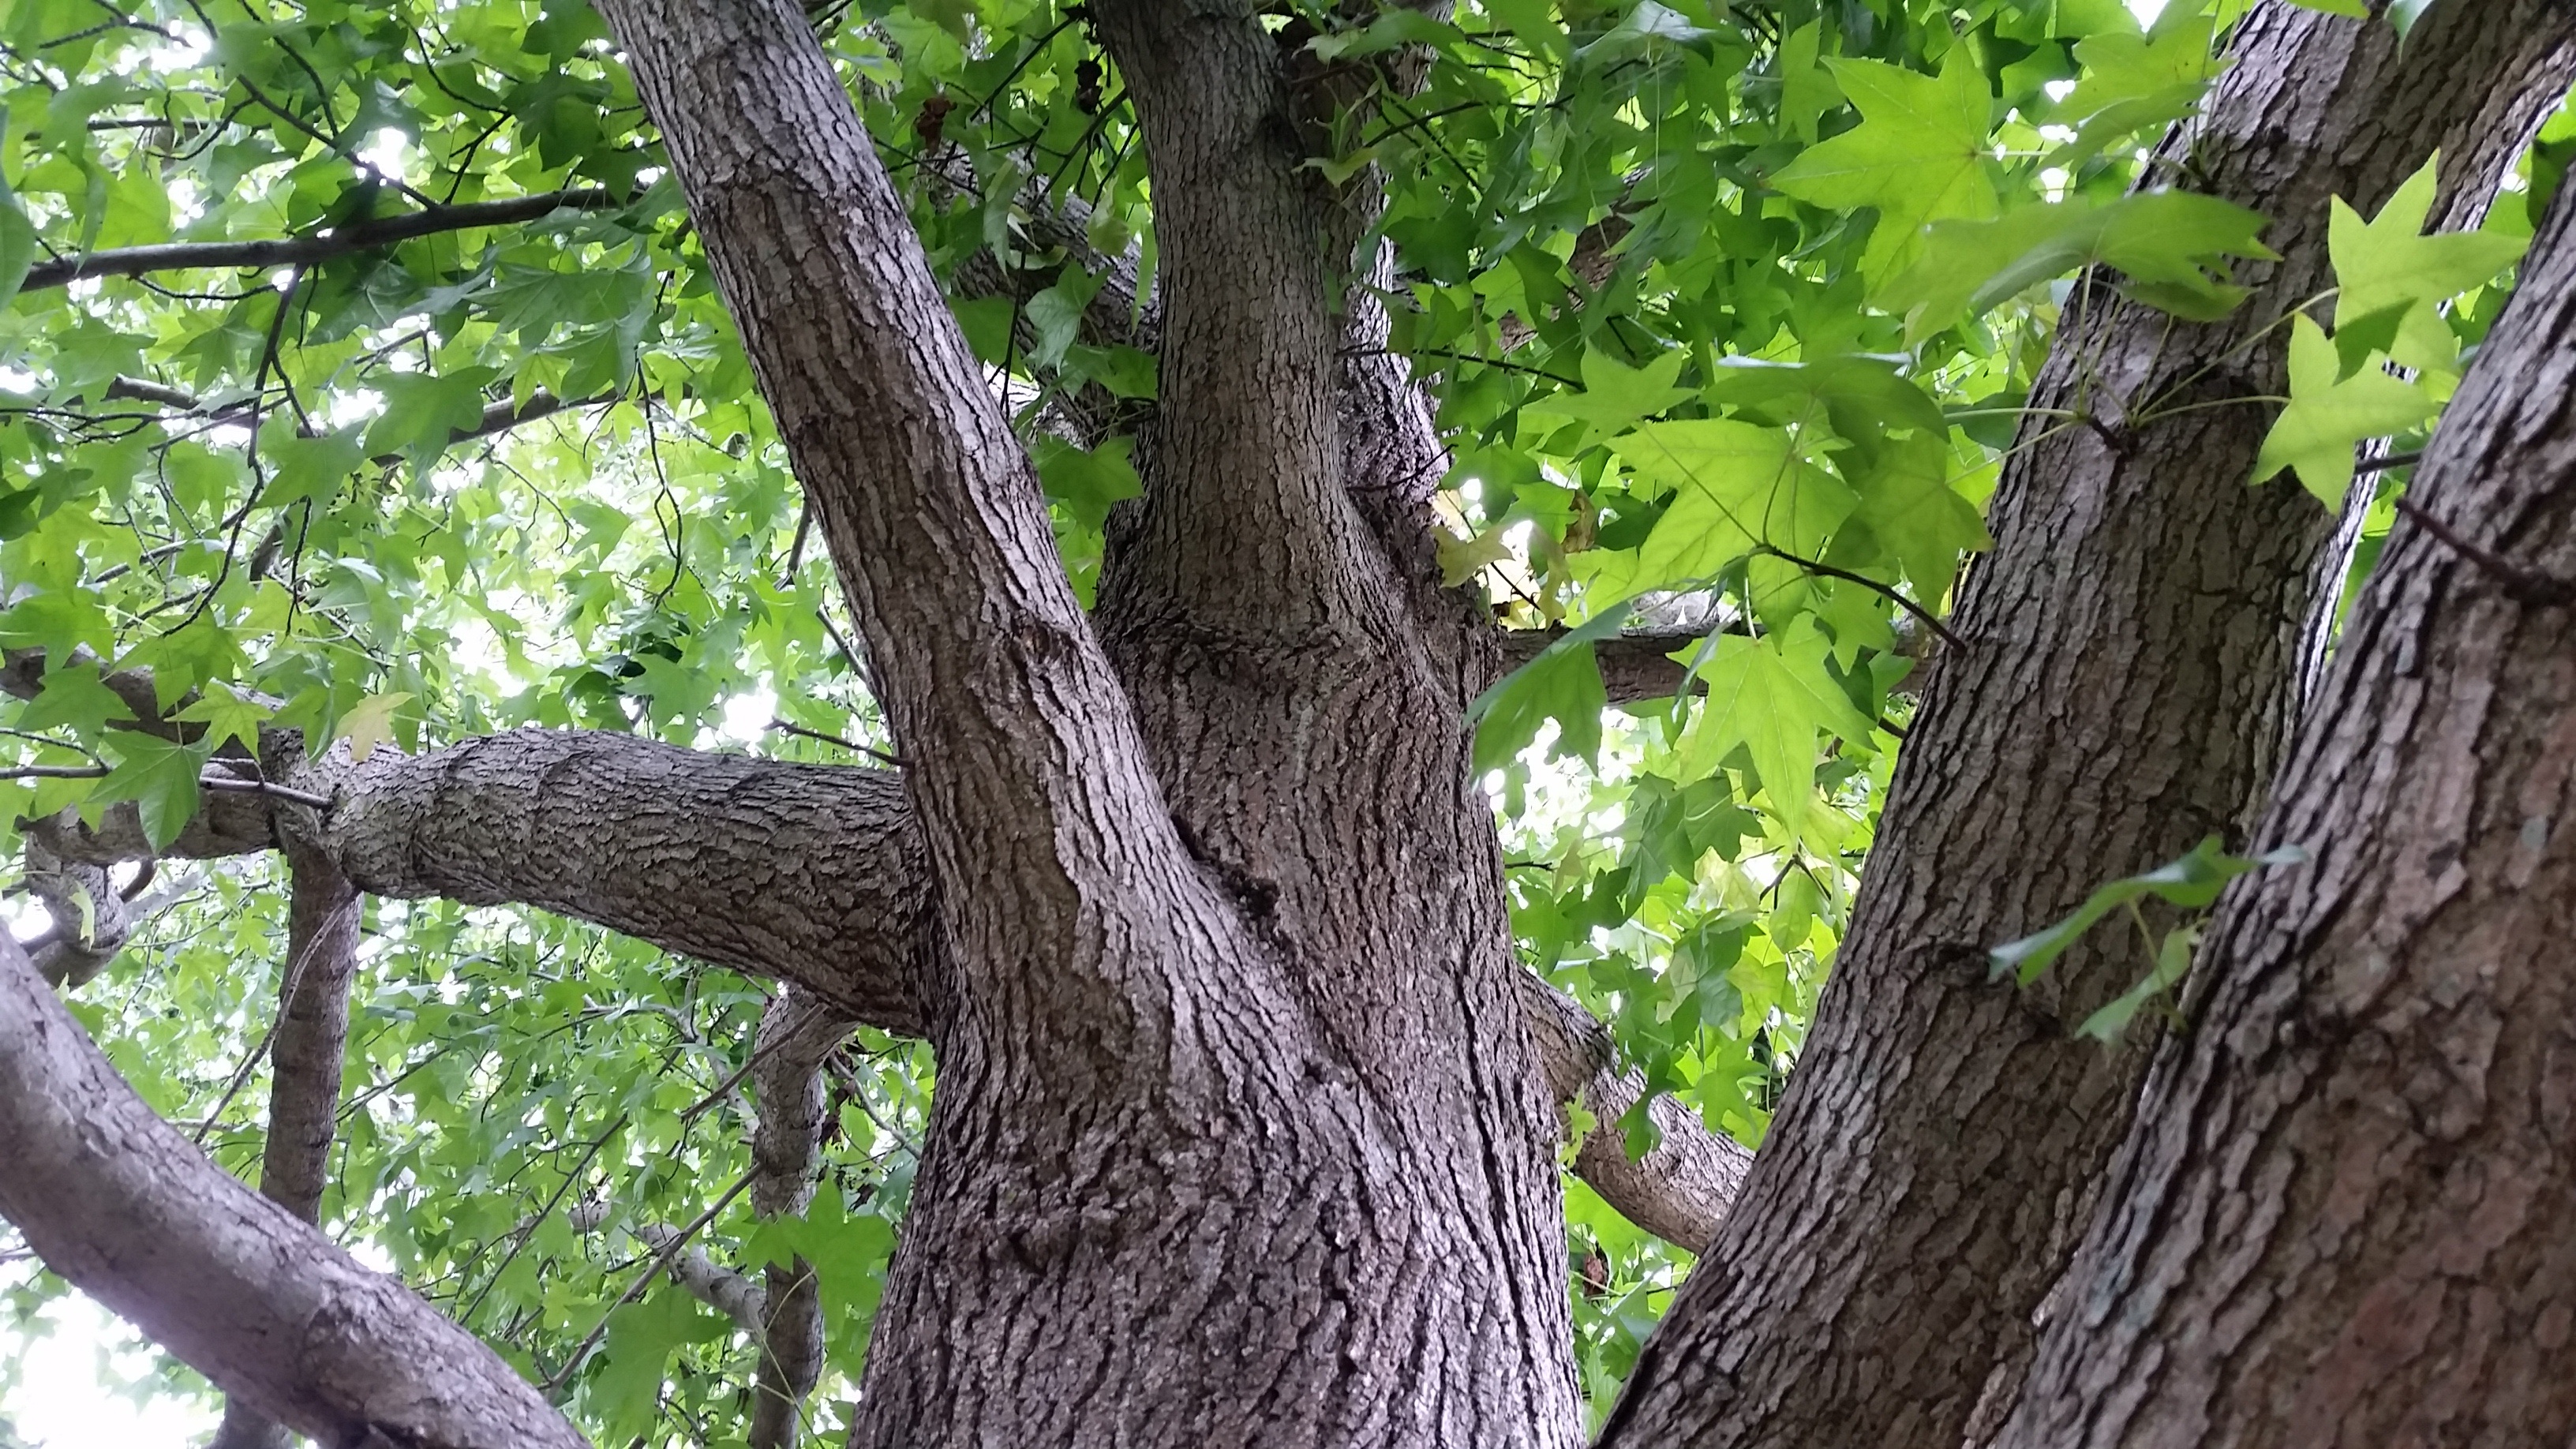
landscape, coast, tree, nature, forest, branch, plant, wood, sun, sunlight, leaf, flower, trunk, shade, summer, vacation, environment, spring, green, jungle, paradise, tropical, park, botany, flora, leaves, rainforest, deciduous, woodland, flowering plant, woody plant, land plant